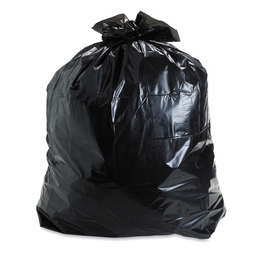
Label: plasticbags